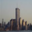
Label: skyscraper